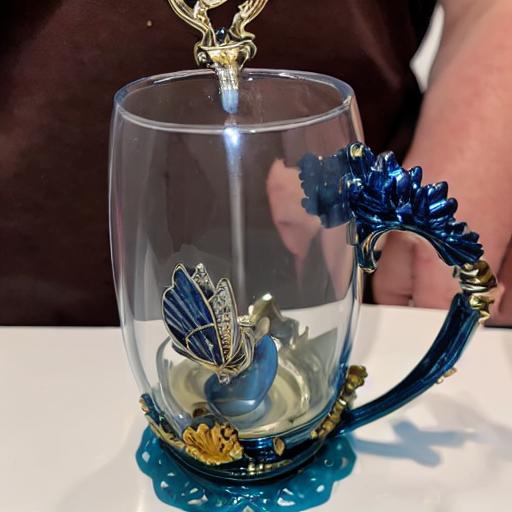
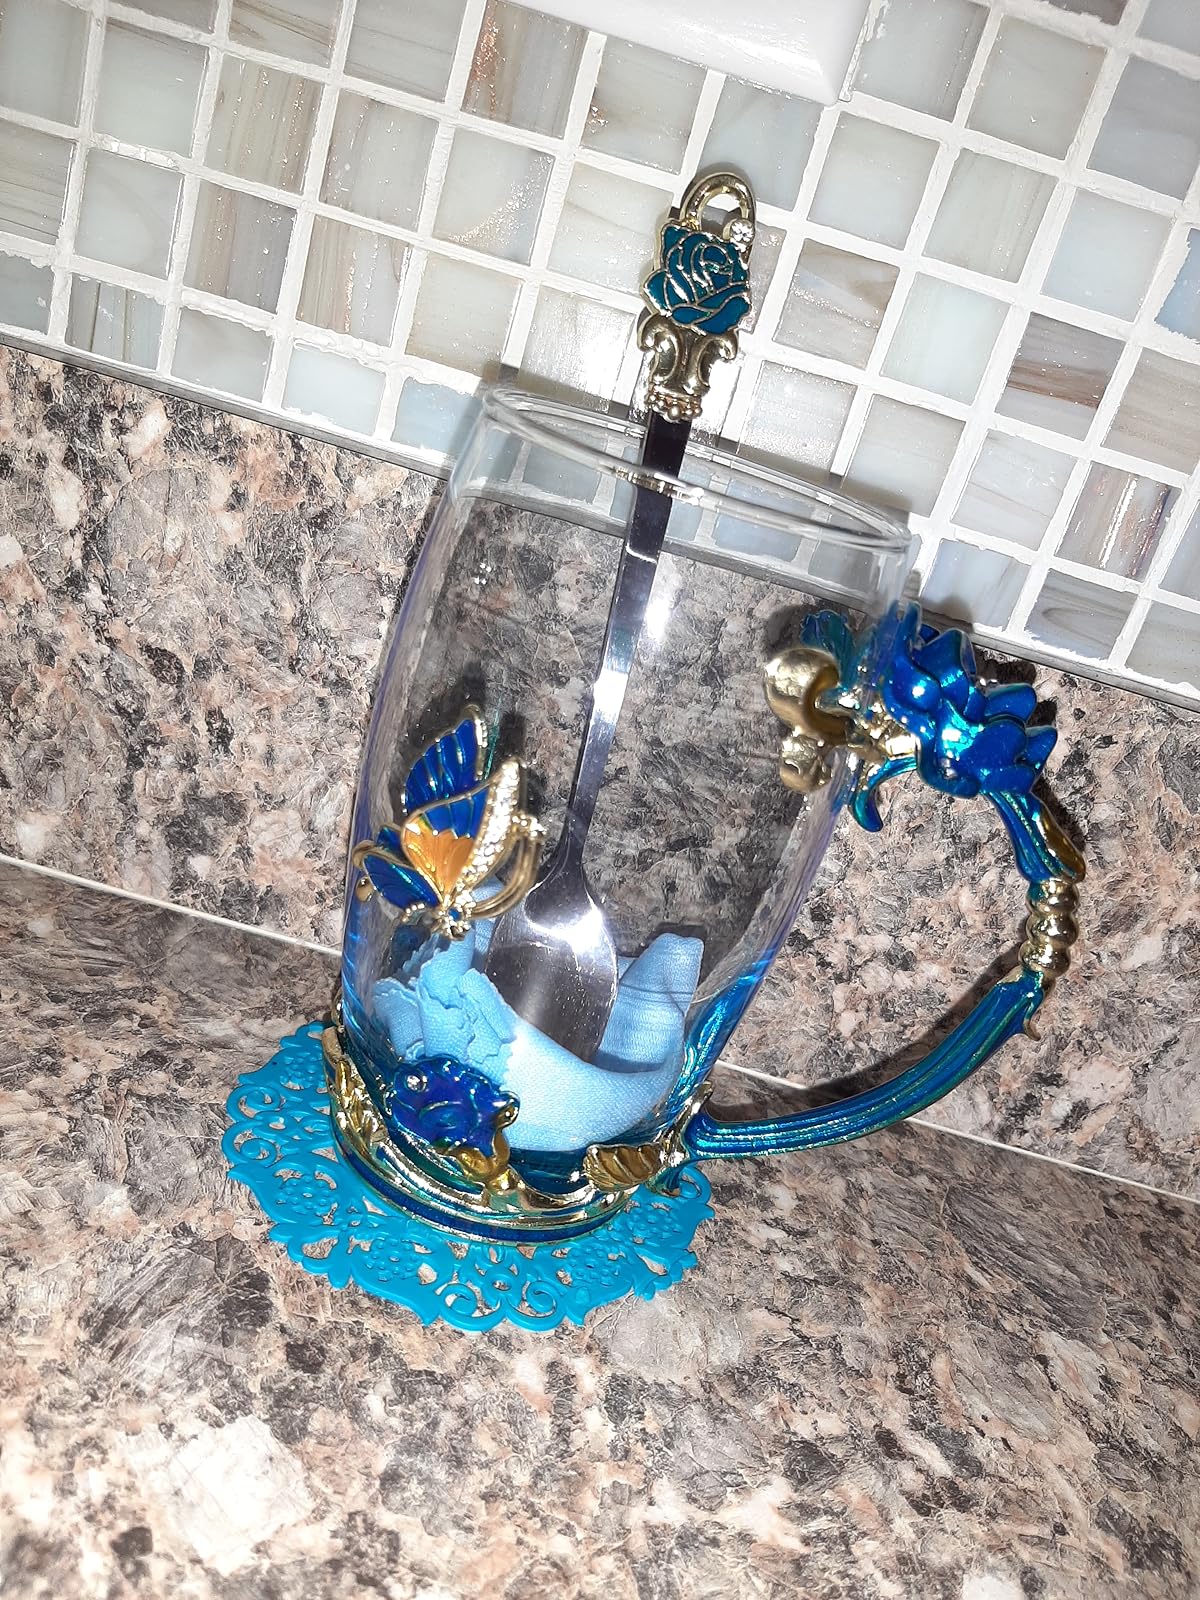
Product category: items_mug
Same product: no